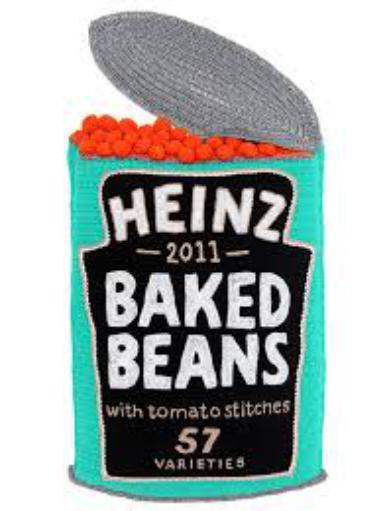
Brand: Heinz Baked Beans
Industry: Food